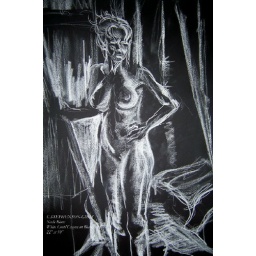
Original Drawing by C Stephenson GibbsFigurative study using white conte' crayon on black BFK paperDimensions: 24&amp;quot; x 30&amp;quot; unframed